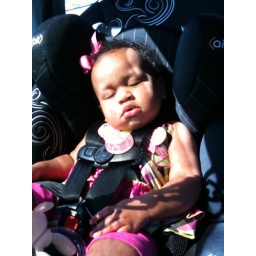
Parker is knocked out in her car seat